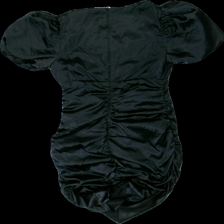
View: back
Type: Dress
Category: Ladies
Brand: Nelly
Colors: Black
Material: 100% polyester
Cut: Regular, V-collar
Size: 36
Season: All
Price range: 50-100
Recommended usage: Reuse
Description: Black dress